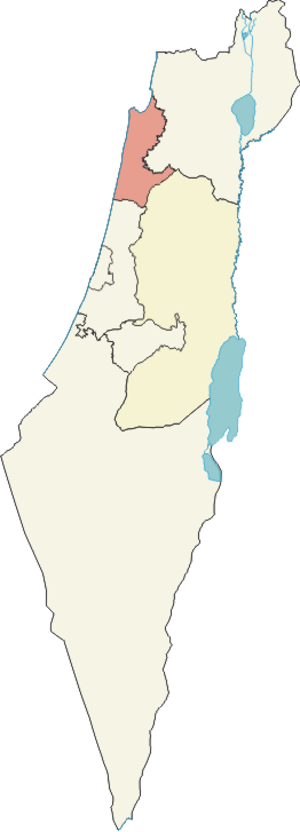
Haifa-distriktet
Haifa-distriktet i Israel, mærket
Haifa-distriktet er et af Israels seks administrative distrikter, og omkranser byen Haifa, som også er distriktets hovedby. Distriktets landområde er på 863 km².